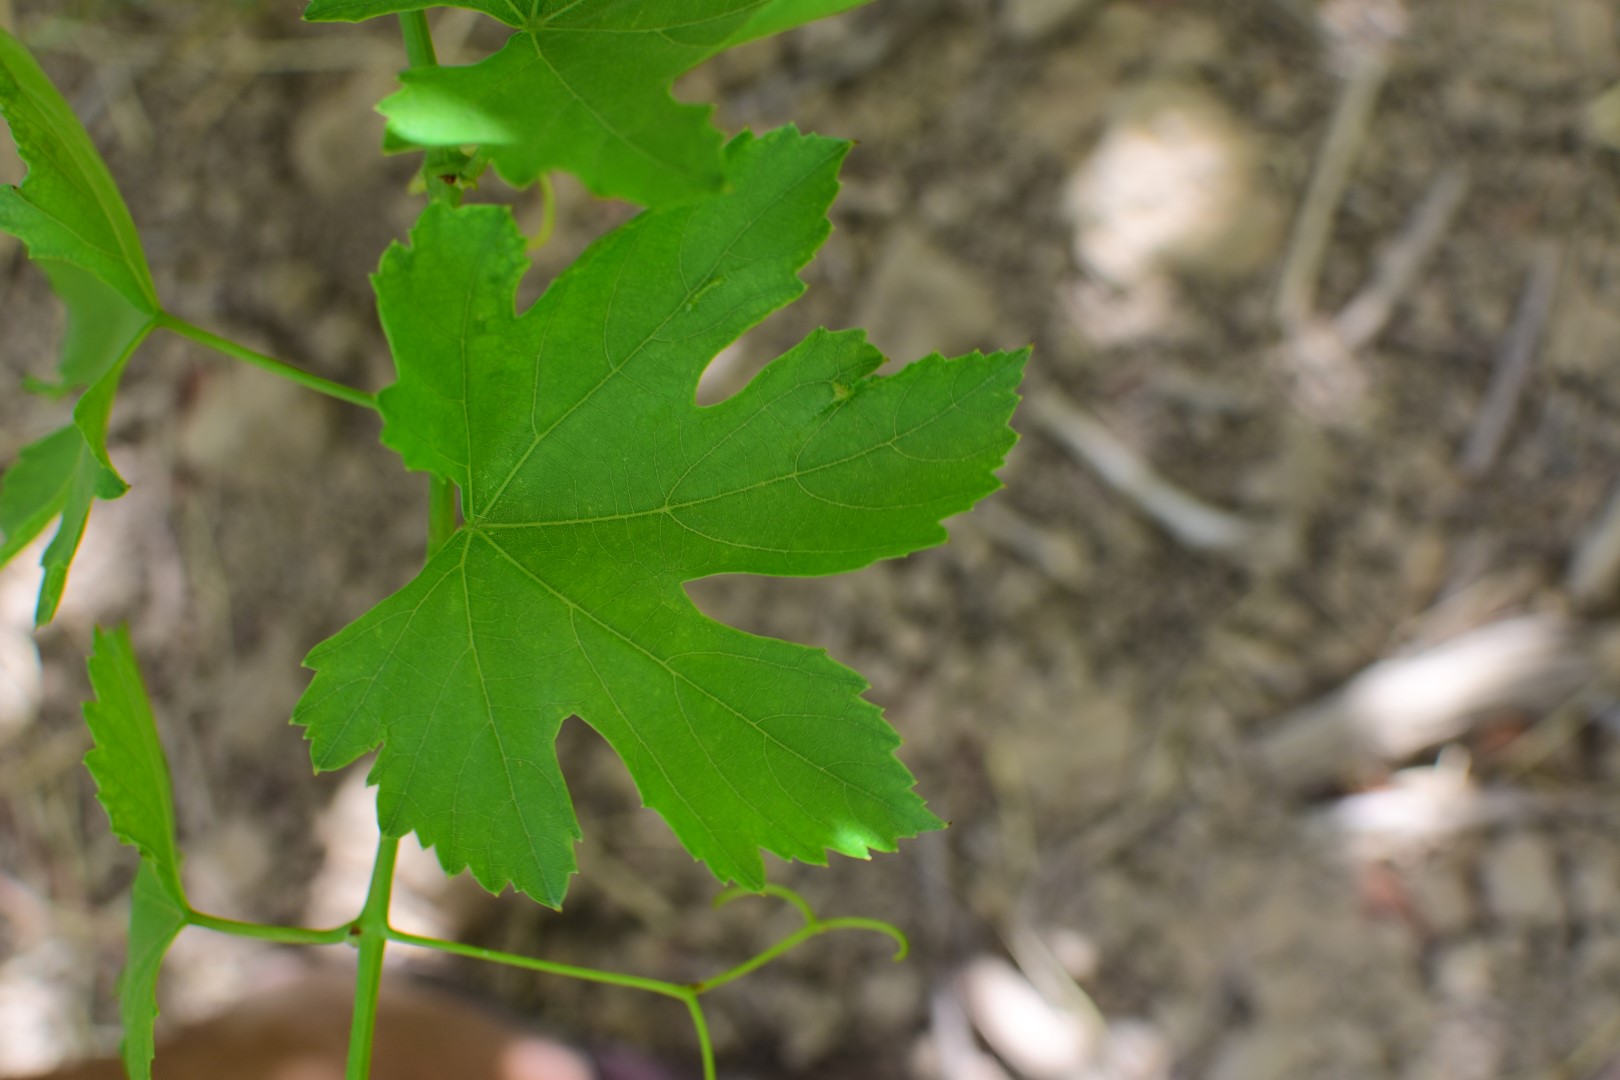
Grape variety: Thompson Seedless